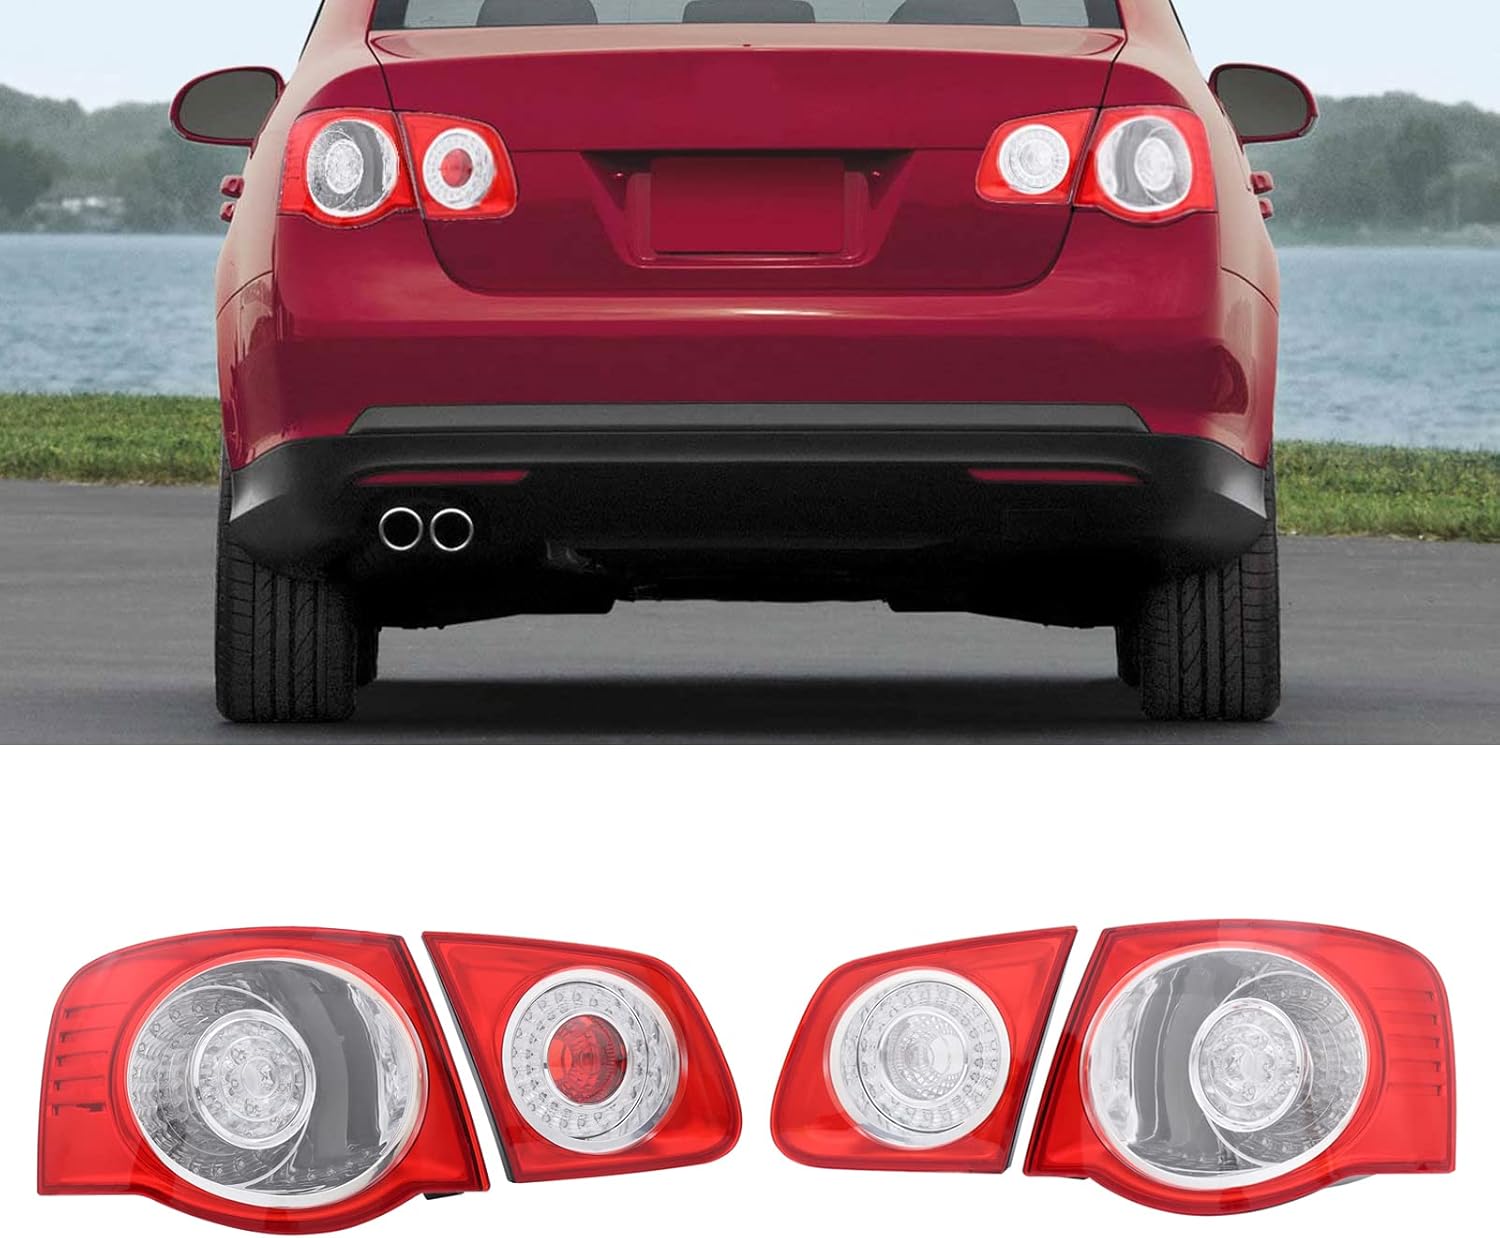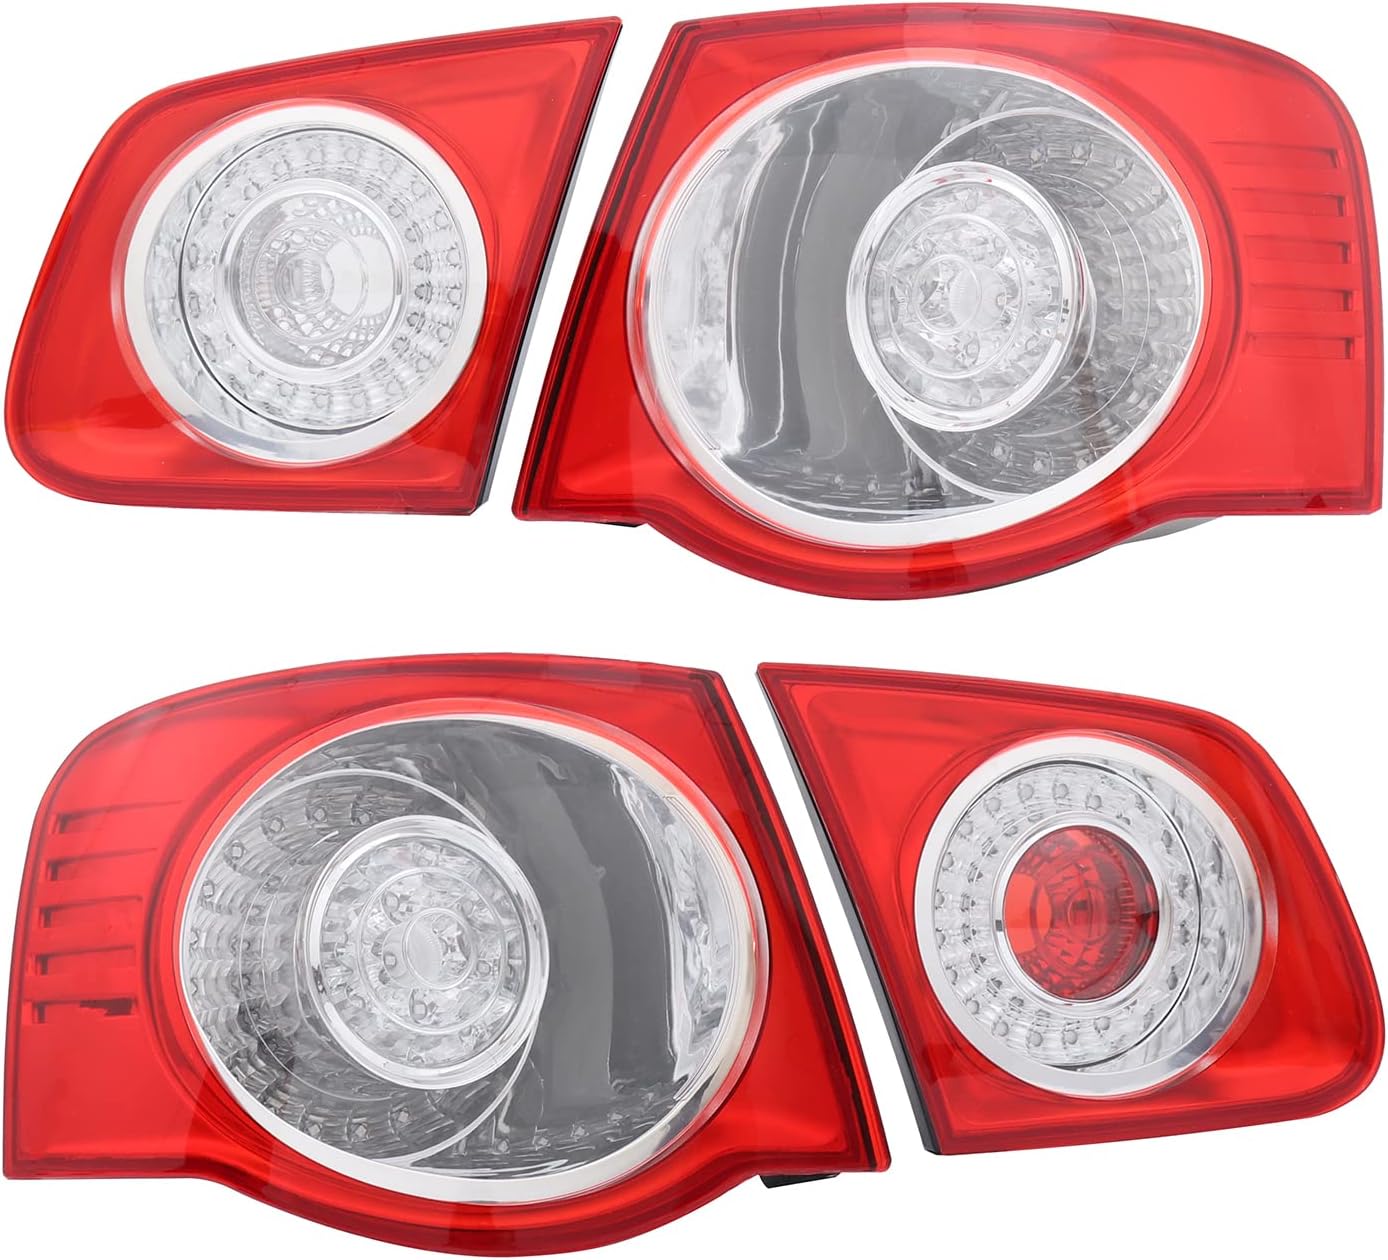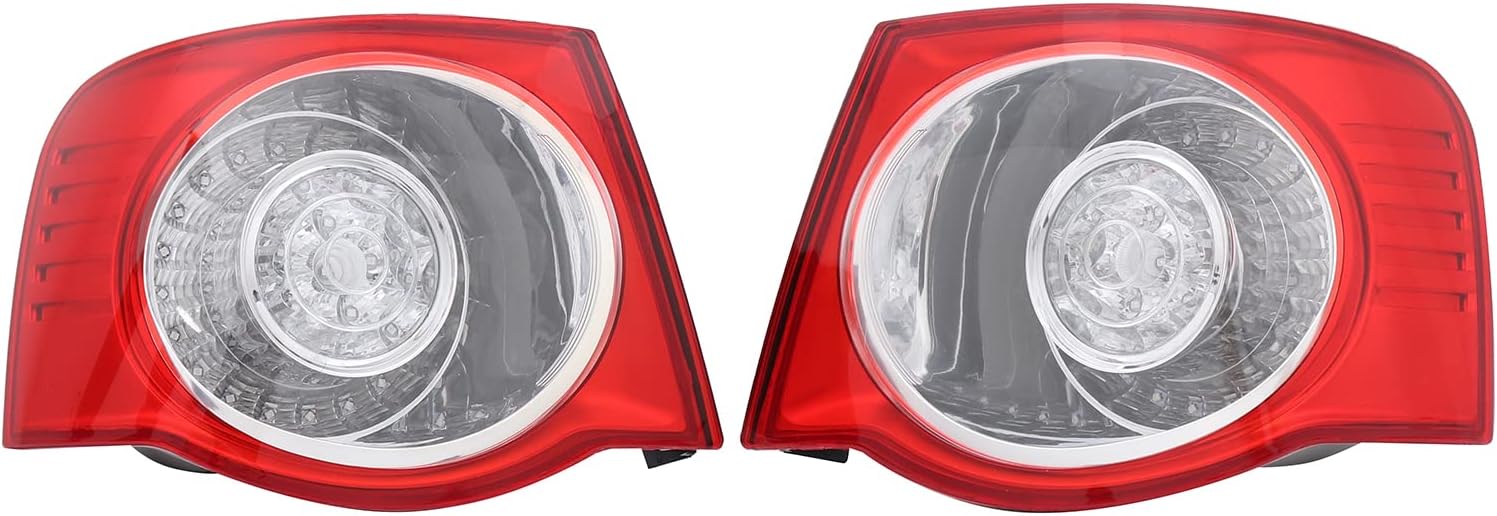
MotorFansClub 4pcs LED Rear Tail Light Fit for Volkswagen VW Jetta 5 MK5 Sedan 2006 2007 2008 2009 2010 Tail Lamp Left and Right Side
Category: Automotive
Features: Low power consumption; Quick Instant Start-Up time.Professional housing design with reverse polarity protection and open circuit protection.The tail light have a great upgrade to your vehicle and enhancing visibility and safety at night.Made of Hard and durable ABS plastic to protect the lights from minor impact effectivly and not faded for long time use. Fitment: Fit For Volkswagen Jetta 5 MK5 Sedan 2006-2010. Package include: 4PCS Rear Tail Light.
Features: 【Fitment】Fit for Volkswagen Jetta 5 MK5 Sedan 2006-2010. | 【Excellent Quality】Made of Hard and durable ABS plastic to protect the lights from minor impact effectivly and not faded for long time use. | 【Update Appearance】Enhance visual impact, give a sharper and more sophisiticated look for your car. | 【Keep safety】The Taillights can enhance safety. It is easier to notice by other vehicles on road. | 【Package Include】4PCS Rear Tail Light.